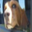
Label: dog